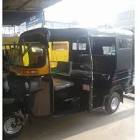
Vehicle type: Auto Rickshaws